Jaysuma Saidy Ndure

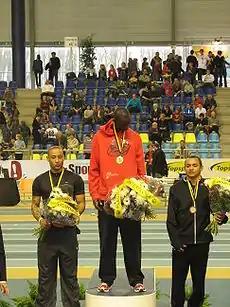
Jaysuma Saidy Ndure (middle) on the podium in Ghent

Unlike the previous year, Saidy decided to compete during the 2008 indoor season. He chose three 60 metres competitions in February. The first competition was held in Florø; here he was disqualified in the semi-final. In an unofficial extra race he clocked in 6.71 seconds, which would be a new Norwegian indoor record had the race been official. However, the next week Saidy ran in 6.56 seconds in Birmingham, England to lower the Norwegian record by 0.01 second. He had run in 6.58 seconds in the heats. Reportedly, he had potential for improvement as the start was not optimal. Finally, one week later in Ghent he lowered his own record by an additional 0.01 second as he won the race in 6.55 seconds.